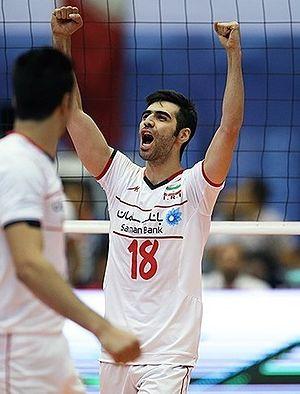
Mohammad Taher Vadi est un joueur iranien de volley-ball né le 25 février 1989 à Mashhad Ancien joueur national de l'Iran. Il mesure 1,93 m et joue Passeur. Vadi Meilleur serveur Coupe d'Asie de volley-ball masculin 2012.